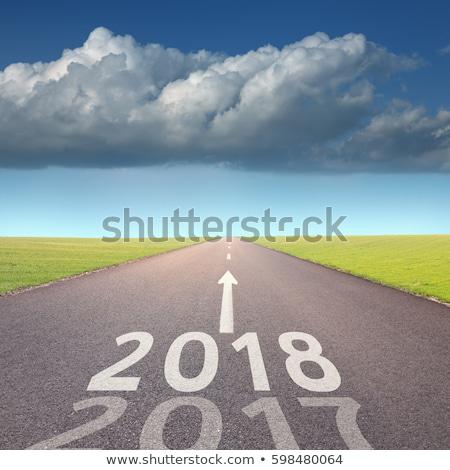
driving on open road towards the heavy cloud to new year and leaving .
Relation: Story